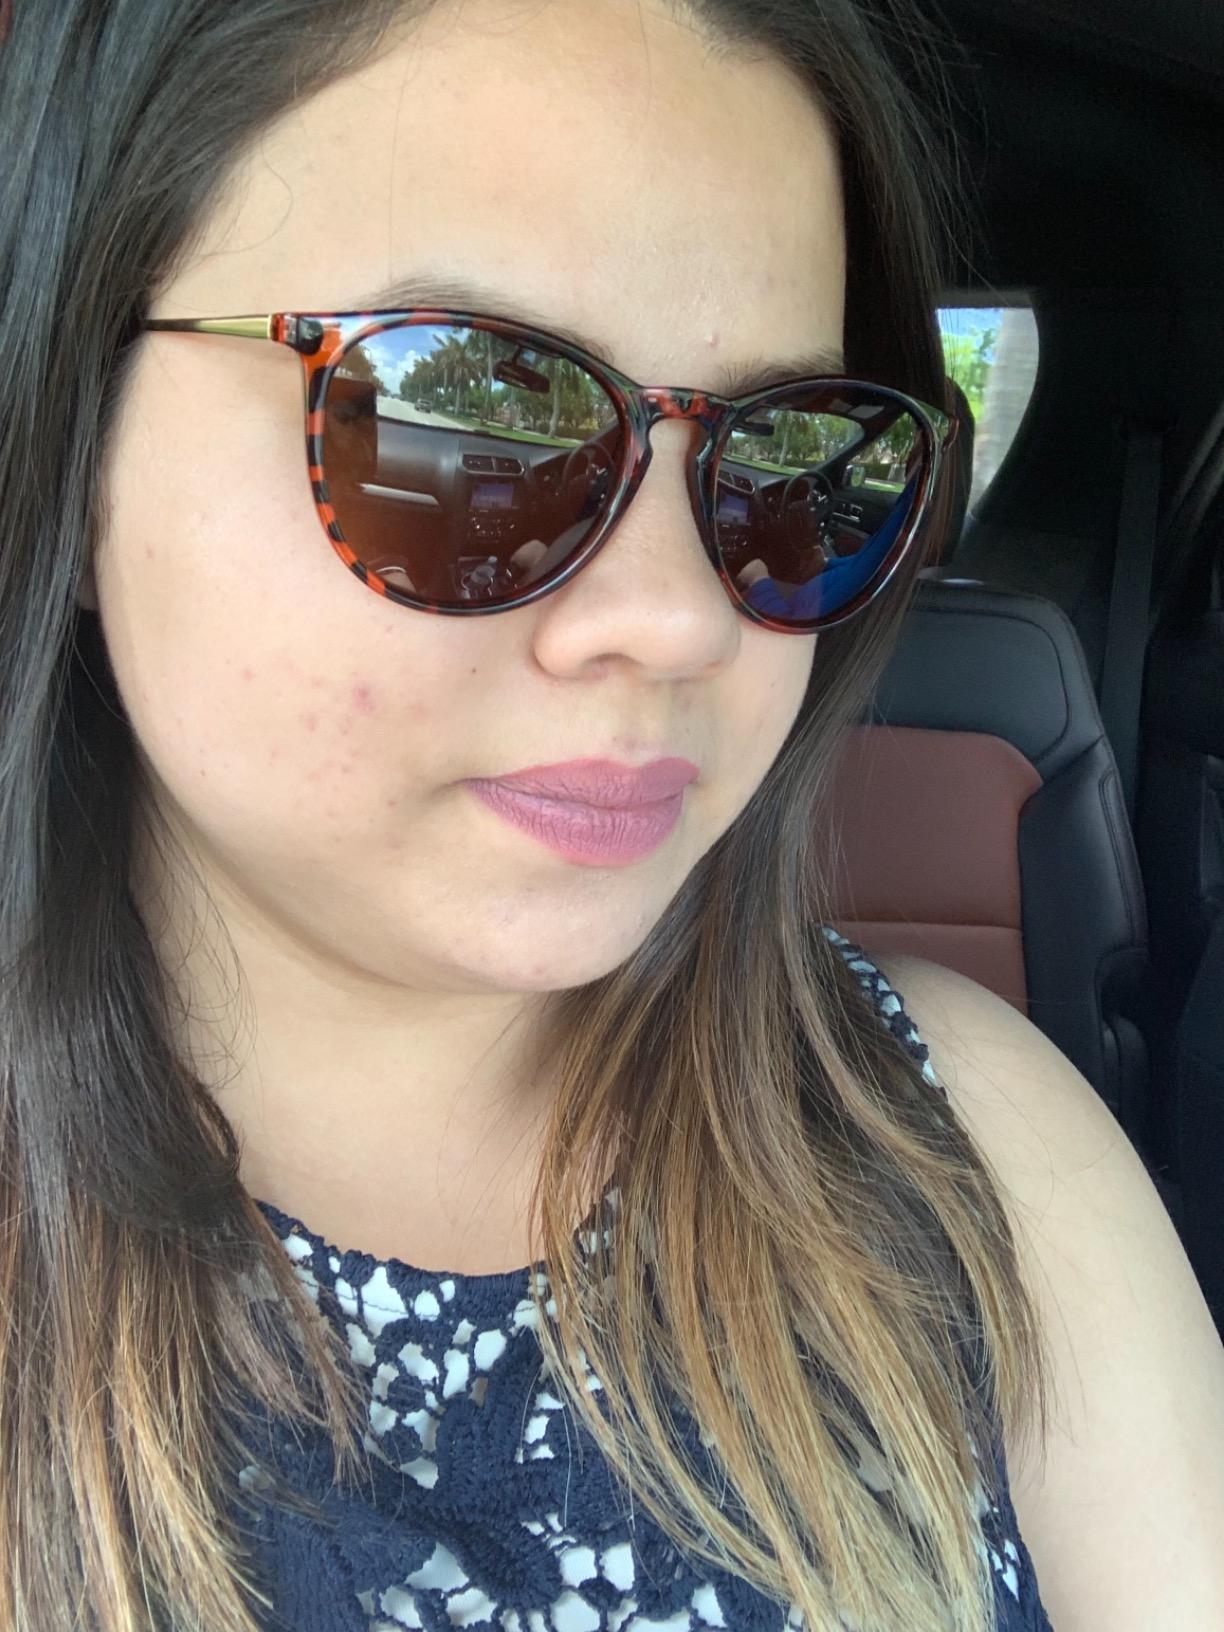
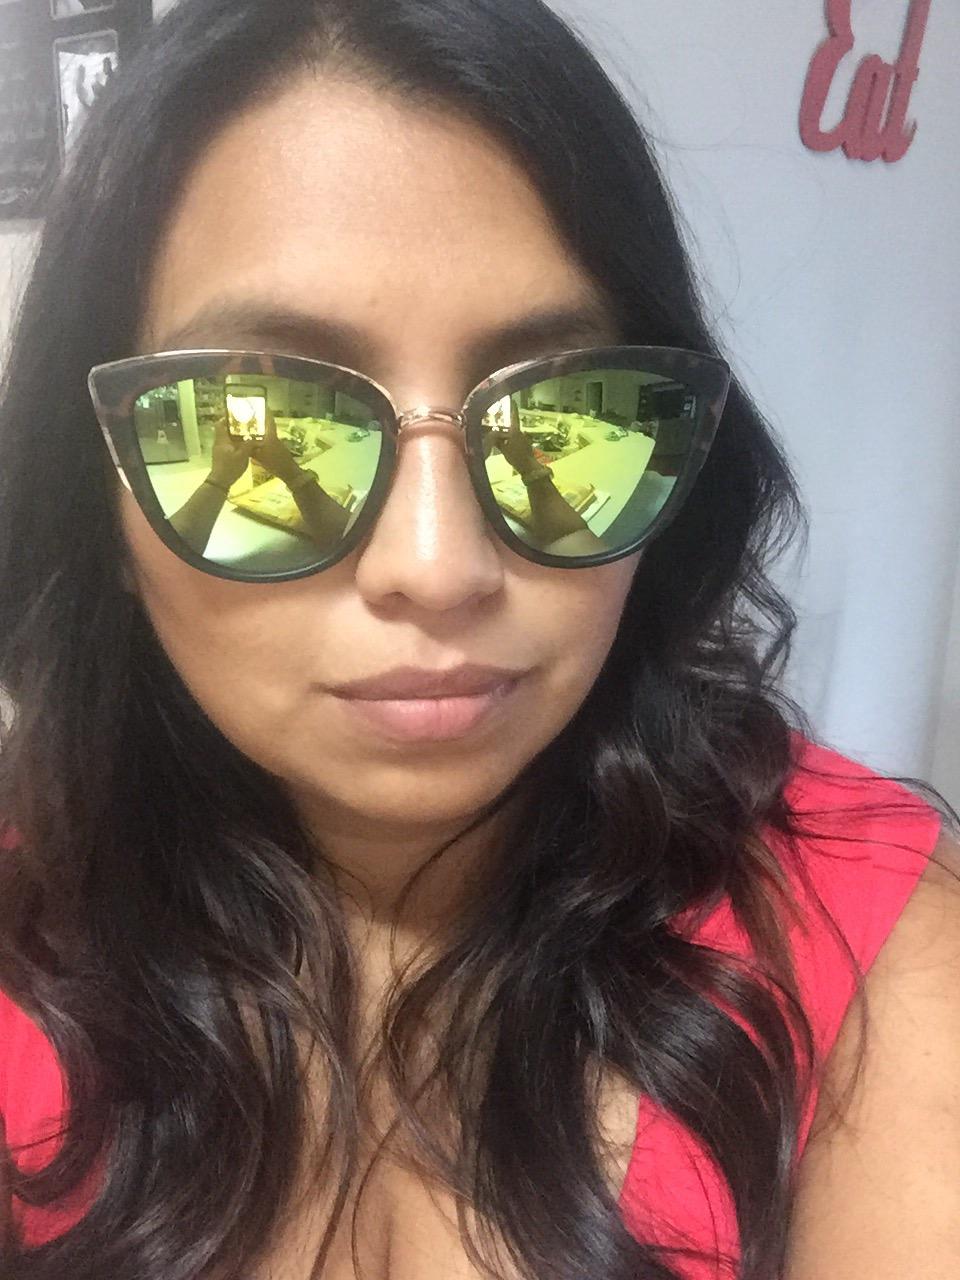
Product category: accessories_sunglasses
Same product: no